Reporter virus particles

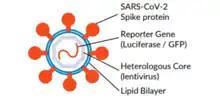
SARS-CoV-2 RVPs contain the viral Spike protein embedded in a lipid bilayer, a lentiviral core, and a reporter gene.

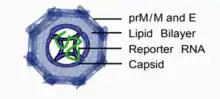
Dengue RVPs contain the native viral structural proteins envelope (E), and pre-membrane/membrane (prM/M) in a lipid envelope, capsid protein, and a reporter RNA replicon genome.

RVPs are most commonly used in neutralization assays, which measure the ability of serum or antibodies to prevent virus infectivity in vitro, with applications in vaccine development, antibody discovery, and serological testing. A related assay tests for antibody-dependent enhancement (ADE), a phenomenon where non-neutralizing antibodies against viruses can increase infectivity through their binding to the cellular Fc receptor, aiding entry of the virus into host cells.